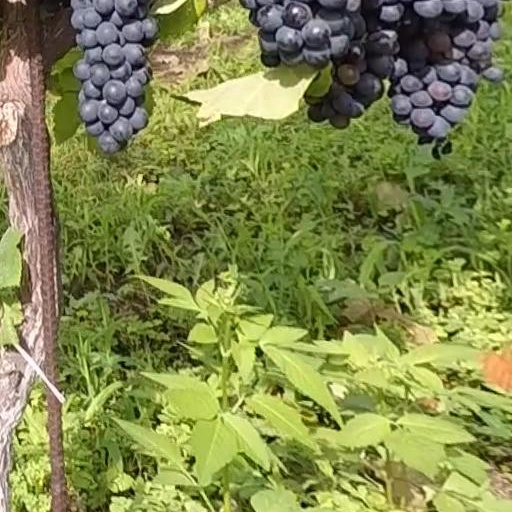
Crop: grape